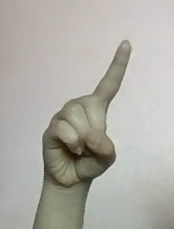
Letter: bb